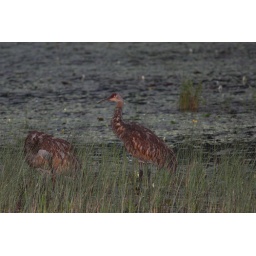
Iron in the water leads to the very rusty color on the birds